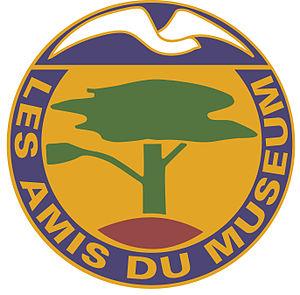
Nouveau Logo (2012) de la société des amis du Muséum National d’histoire naturelle
La Société des Amis du Muséum national d'histoire naturelle et du Jardin des plantes est une association loi de 1901, créée en 1907, et reconnue d'utilité publique par décret en date du 28 juillet 1926. Elle a pour but de donner son appui moral et financier au Muséum national d'histoire naturelle, d'enrichir ses collections, ménageries, laboratoires, serres, jardins et bibliothèques, et de favoriser les travaux scientifiques et l'enseignement qui s'y rattachent.